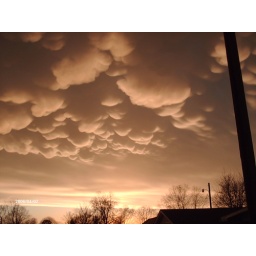
the clouds in the sky after a storm